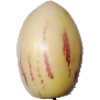
Label: pepino